Lobbying

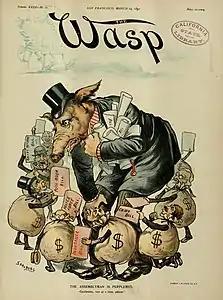
An 1891 cartoon about lobbying an American assemblyman

Governments often define and regulate organized group lobbying as part of laws to prevent political corruption and by establishing transparency about possible influences by public lobby registers.